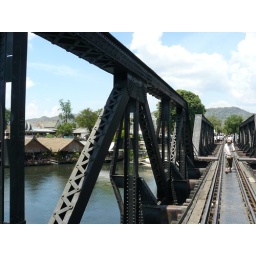
The bridge over the river Kwai